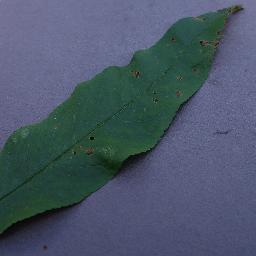
Label: Peach___Bacterial_spot